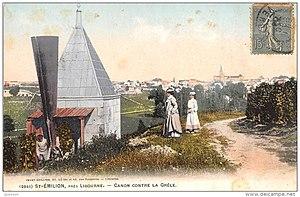
Saint-Emilion - canon contre la grêle
Le canon anti-grêle ou grêlifuge est un système utilisé par les agriculteurs pour protéger leurs exploitations contre la grêle. Il est supposé empêcher la formation de la grêle en limitant la croissance des grêlons grâce à l'onde de choc créée par la détonation. Ils tomberaient ainsi, au sol, avec une densité qui ne leur permettrait pas de détériorer les cultures ou même sous forme de pluie.